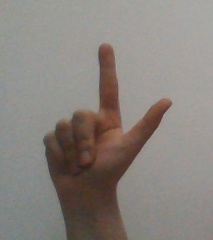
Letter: laam